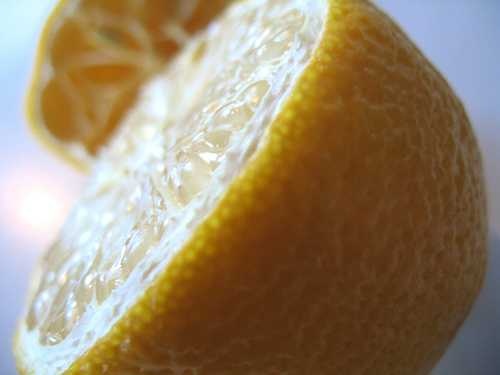
Label: Lemon